George Jewett Trophy

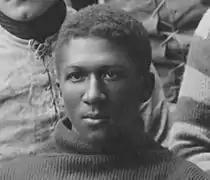
George Jewett with Michigan in 1890

The Michigan Wolverines and Northwestern Wildcats first played on October 29, 1892 in Chicago. In that game, Michigan's first African American player, George Jewett, kicked a field goal and led Michigan's play on both offense and defense. Despite Jewett's effort, Northwestern prevailed by a score of 10–8. Jewett transferred to Northwestern in 1893 and also became its first African American football player. Jewett scored Northwestern's only touchdown in its 1893 loss to Michigan.